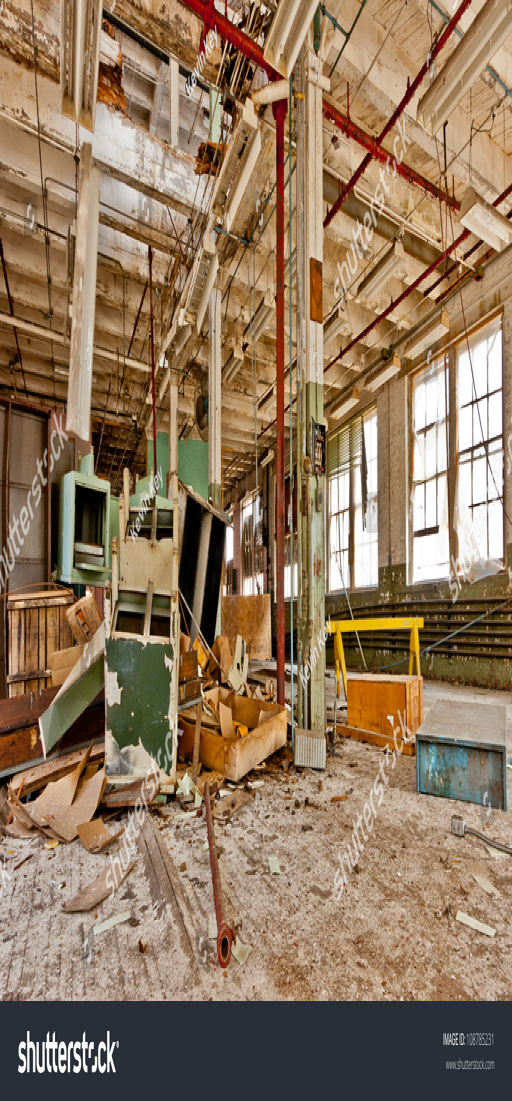
furniture falling through a hole in the floor above .